Alex Salmond

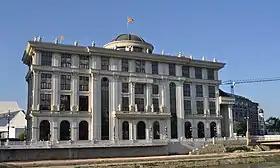
The Ministry of Foreign Affairs of North Macedonia had to complete "technical work" prior to his body being returned to Scotland

Salmond in his 2010 New Year message highlighted the importance of sustainable development and renewable energy in Scotland and the required increase in powers of the Scottish Parliament needed to help harness Scotland's green energy potential and therefore take full advantage of the "renewable revolution".